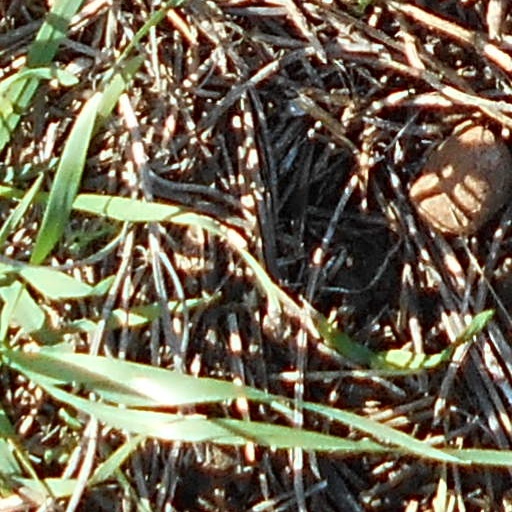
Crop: wheat